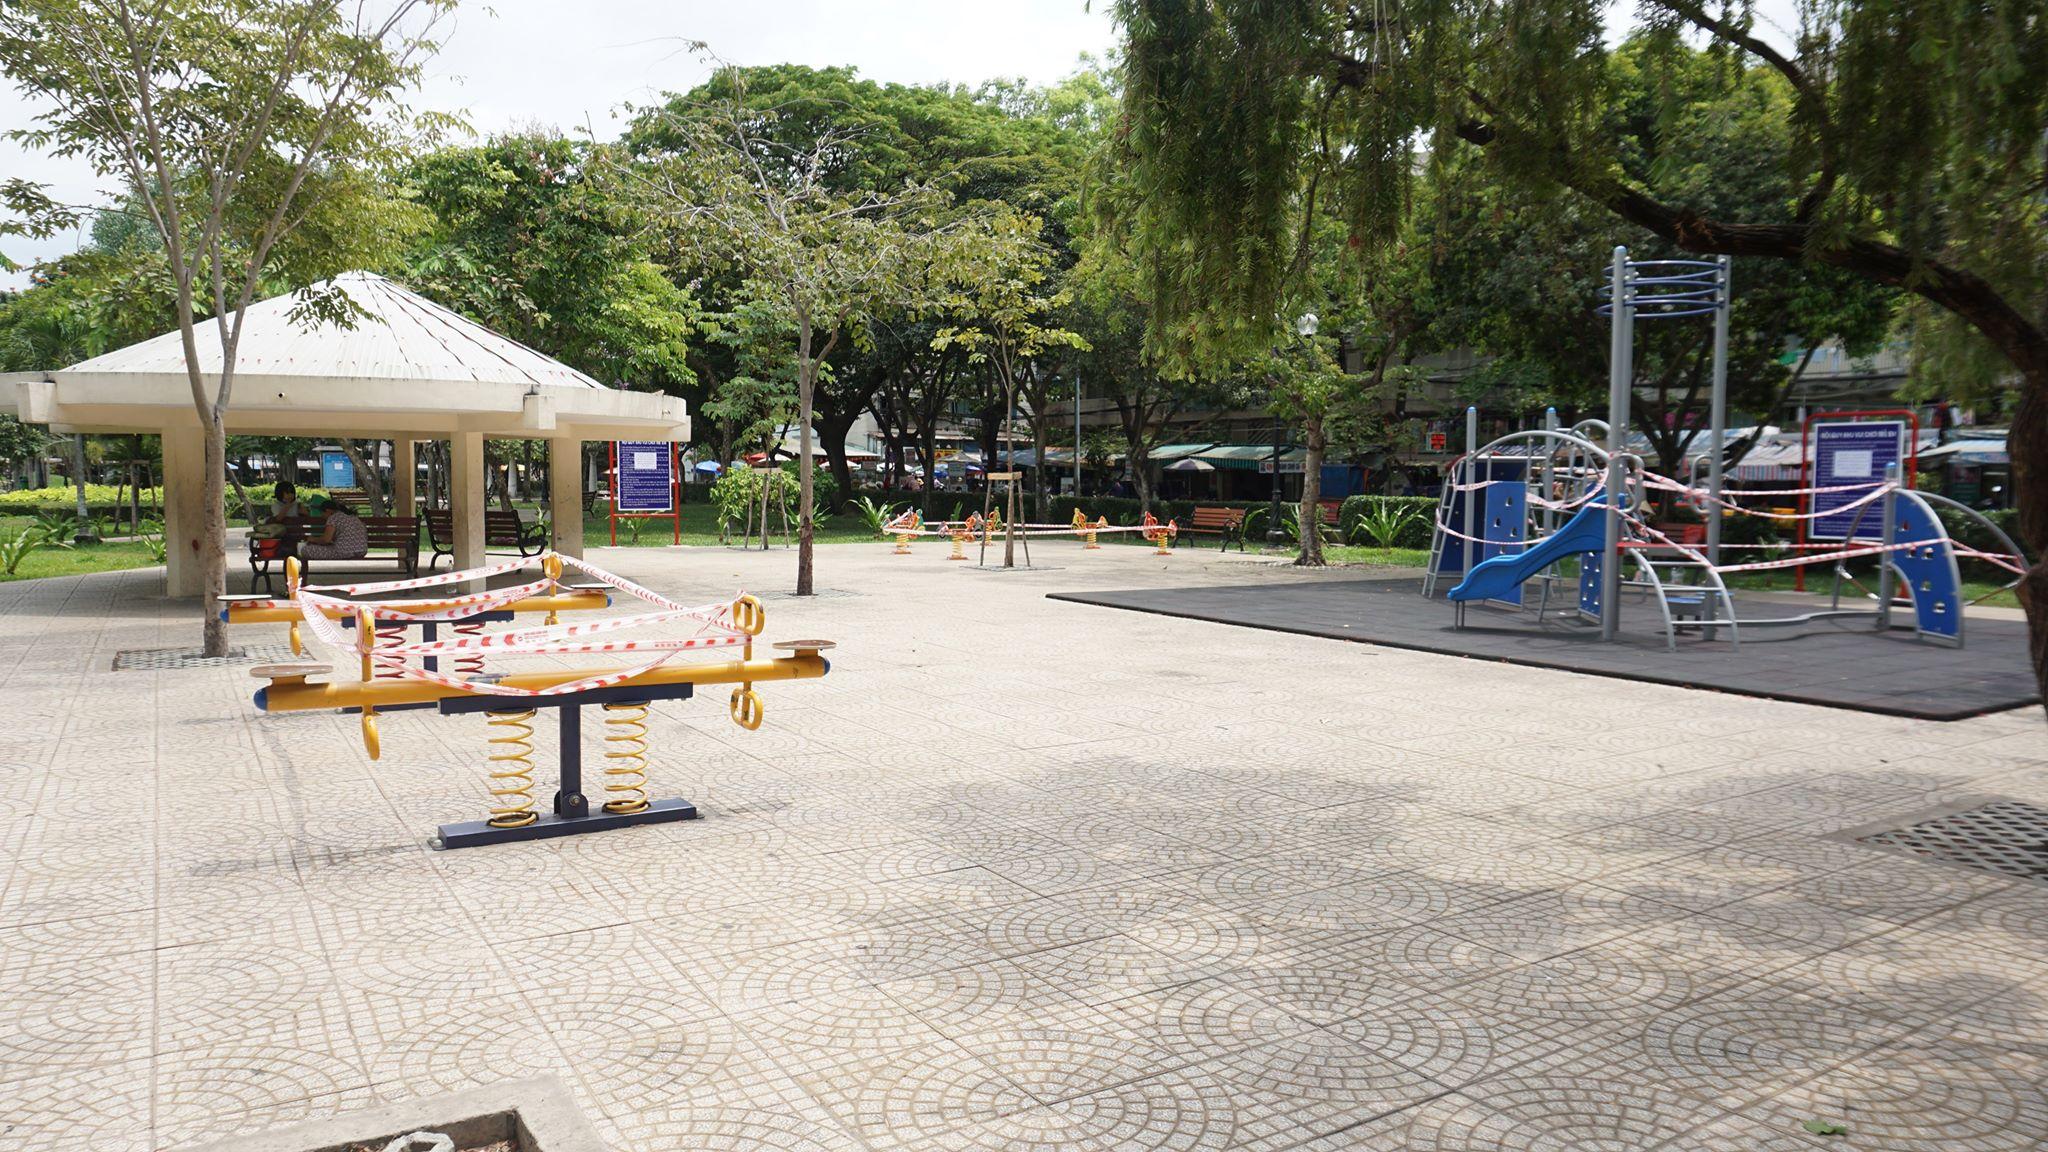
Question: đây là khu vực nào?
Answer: đây là một khu công viên